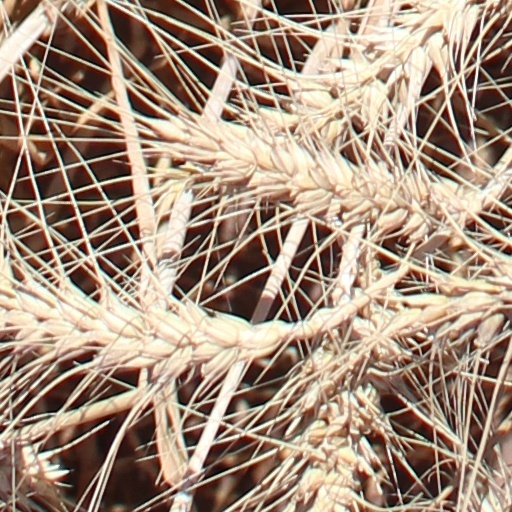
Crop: wheat